Ramaswamy Venkataraman

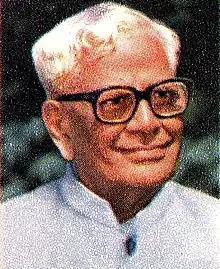
Official portrait

Ramaswamy Venkataraman (4 December 191027 January 2009), also known as R. Venkataraman, was an Indian lawyer, independence activist and politician who served as a union minister and as the president of India.